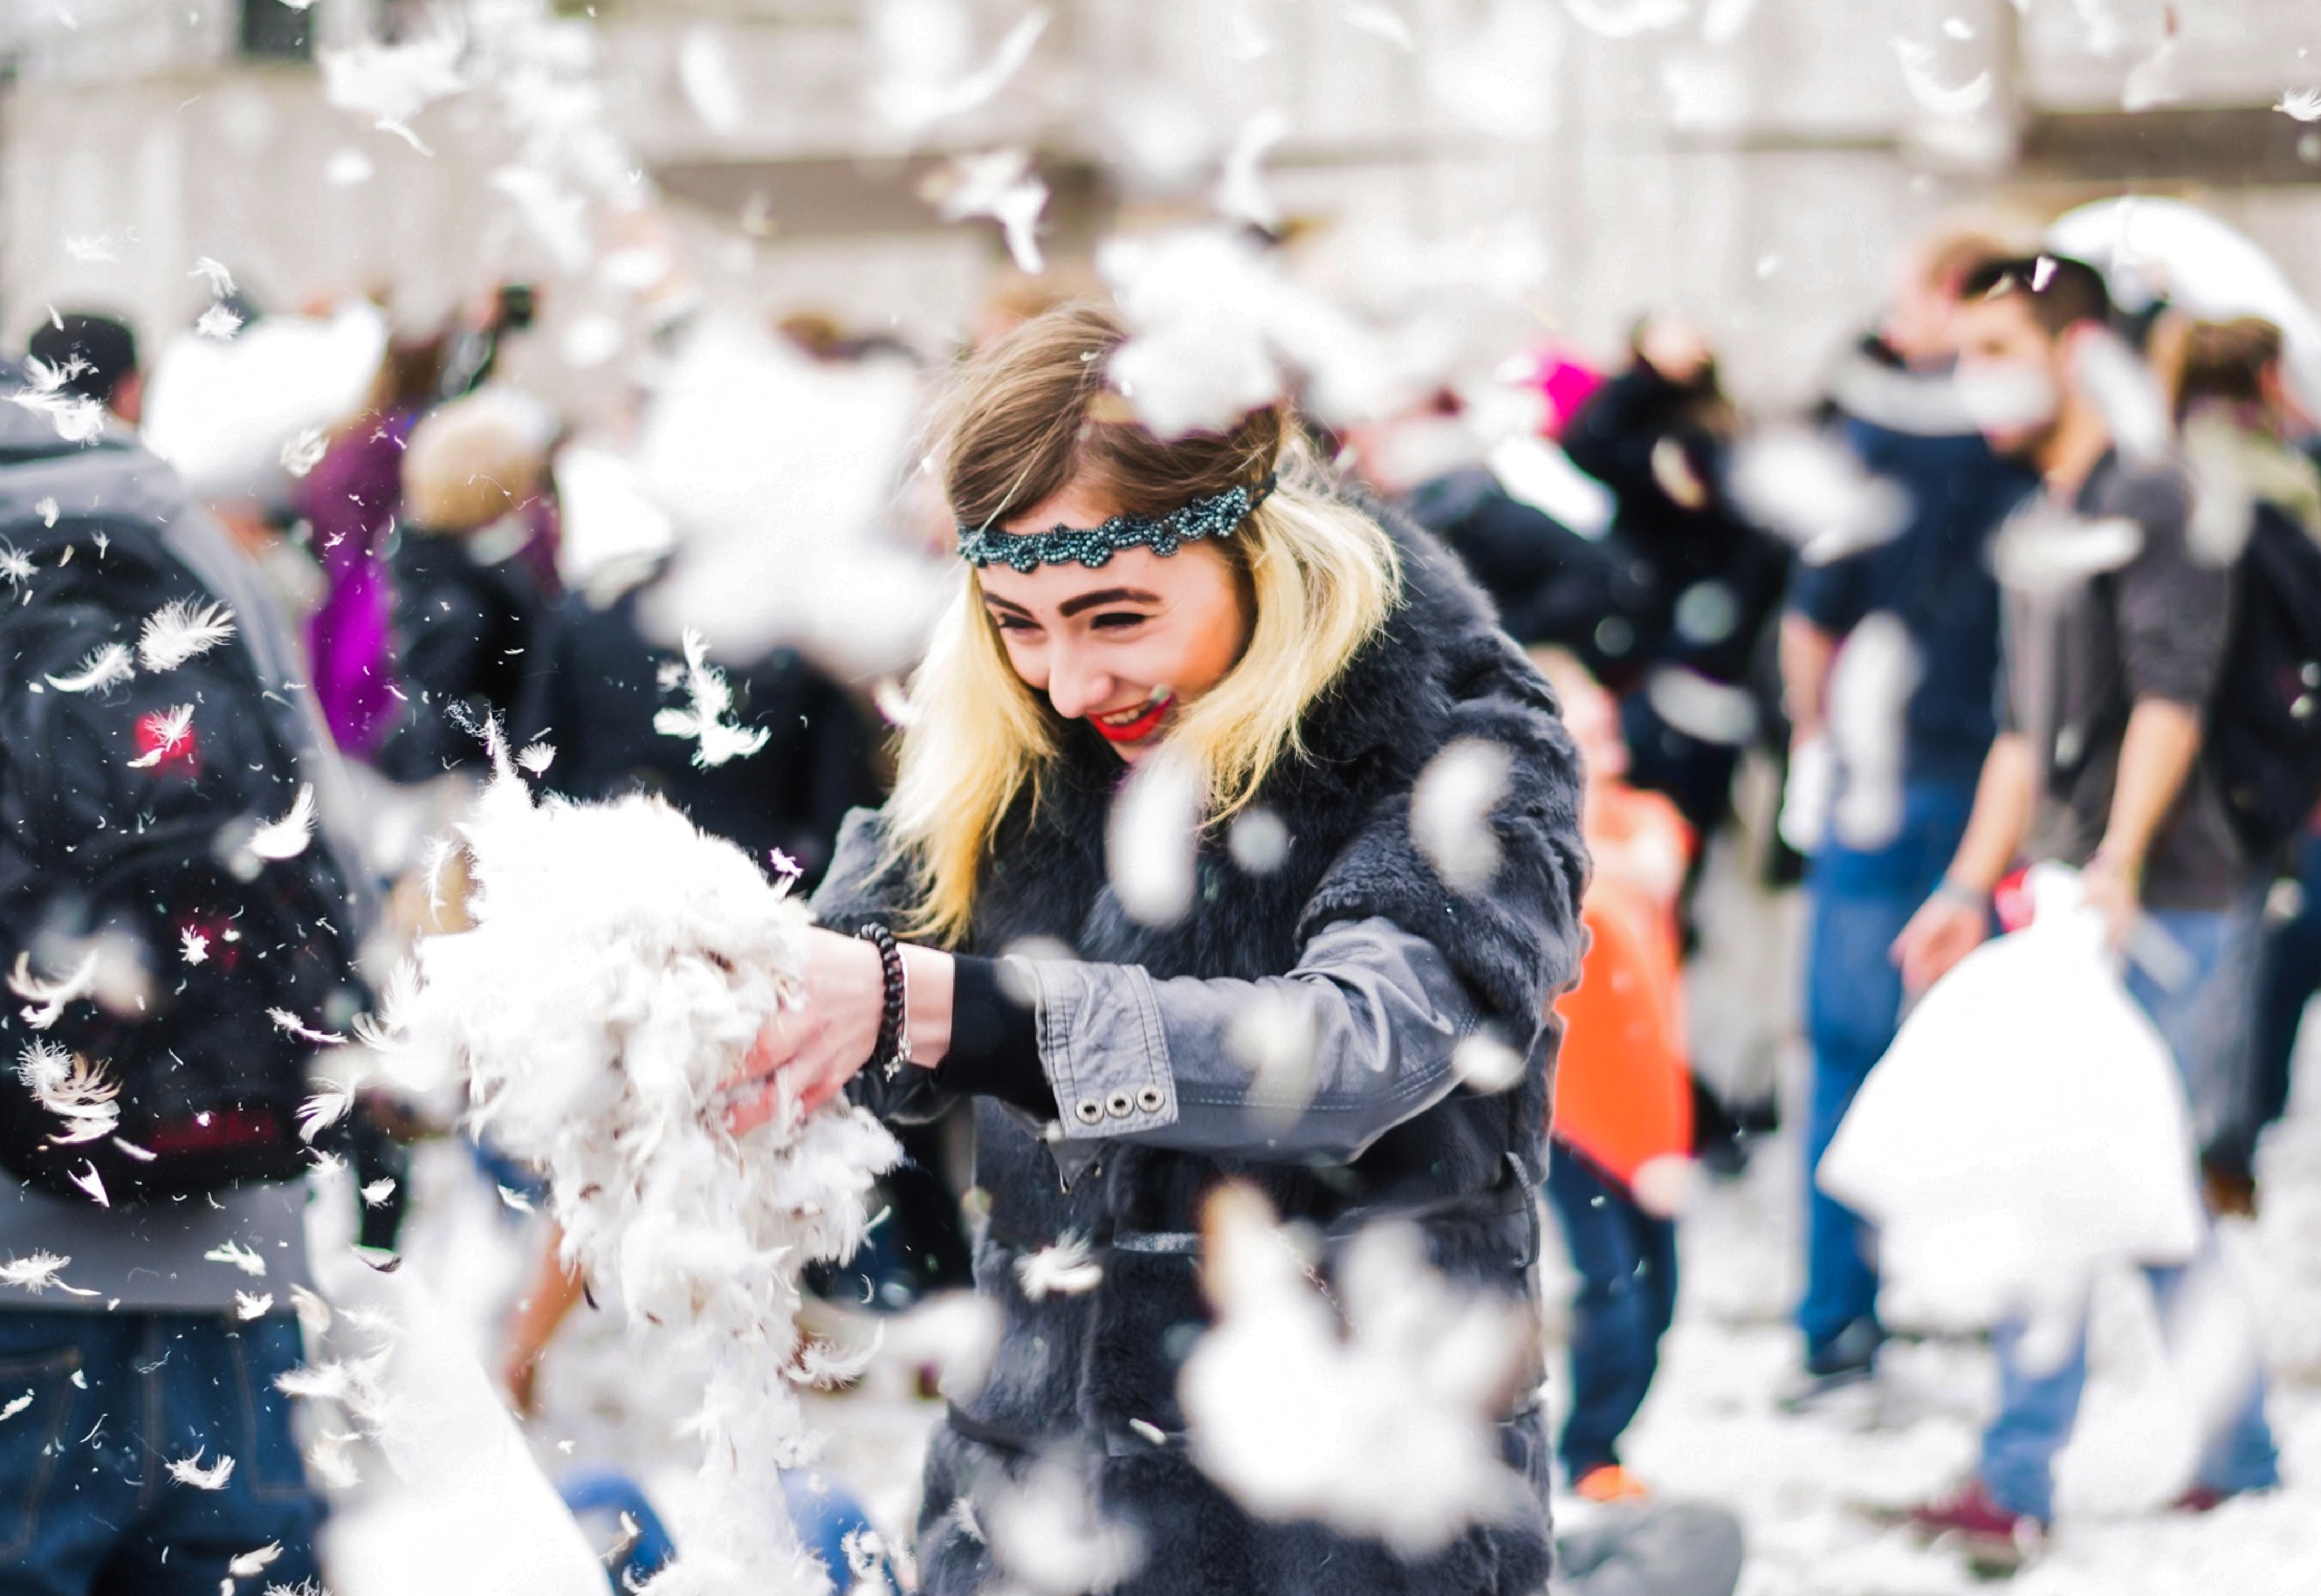
person, winter, people, girl, woman, white, cute, crowd, female, young, spring, youth, fashion, clothing, lady, healthy, season, smiling, smile, teenager, playful, cheerful, outdoors, face, festival, fun, happy, happiness, women, feathers, joy, expression, costume, attractive, adult, happy girl